Count (2023 film)

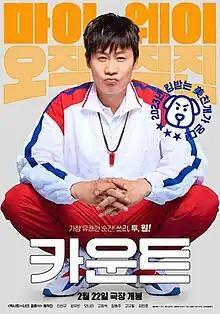
Theatrical release poster

Count is a 2023 South Korean comedy-drama film directed by Kwon Hyuk-jae. Based on former boxer Park Si-hun, it stars Jin Seon-kyu as Park, along with Sung Yoo-bin, Oh Na-ra, Ko Chang-seok, Jang Dong-joo, Ko Kyu-pil, and Kim Min-ho. The film was theatrically released on February 22, 2023.